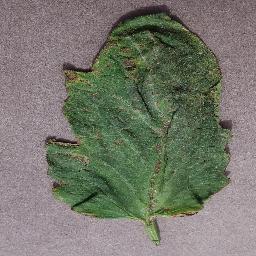
Label: Tomato___Target_Spot